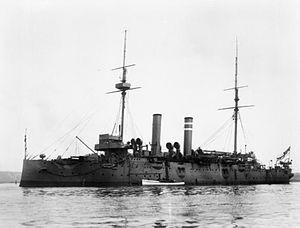
La classe Edgar est la seconde classe de croiseurs protégés de 1ʳᵉ classe, construite par la Royal Navy à la fin du XIXᵉ siècle.